Upeneus moluccensis

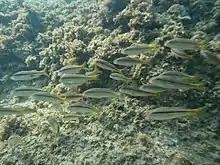

"Upeneus moluccensis" is sold fresh in markets as well as being utilized for fish meal and valued for its roe. It is regarded as a "trash fish" by fishermen in the South China Sea because of its relatively small size. The annual catch of goatfish at the fishing harbour of Visakhapatnam in India ranges between 2177 and 3463 tonnes, averaging 2859 tonnes, of which "U. moluccensis" makes up 18%. In the Mediterranean "U. moluccensis" is now an important commercial species for trawl fisheries.